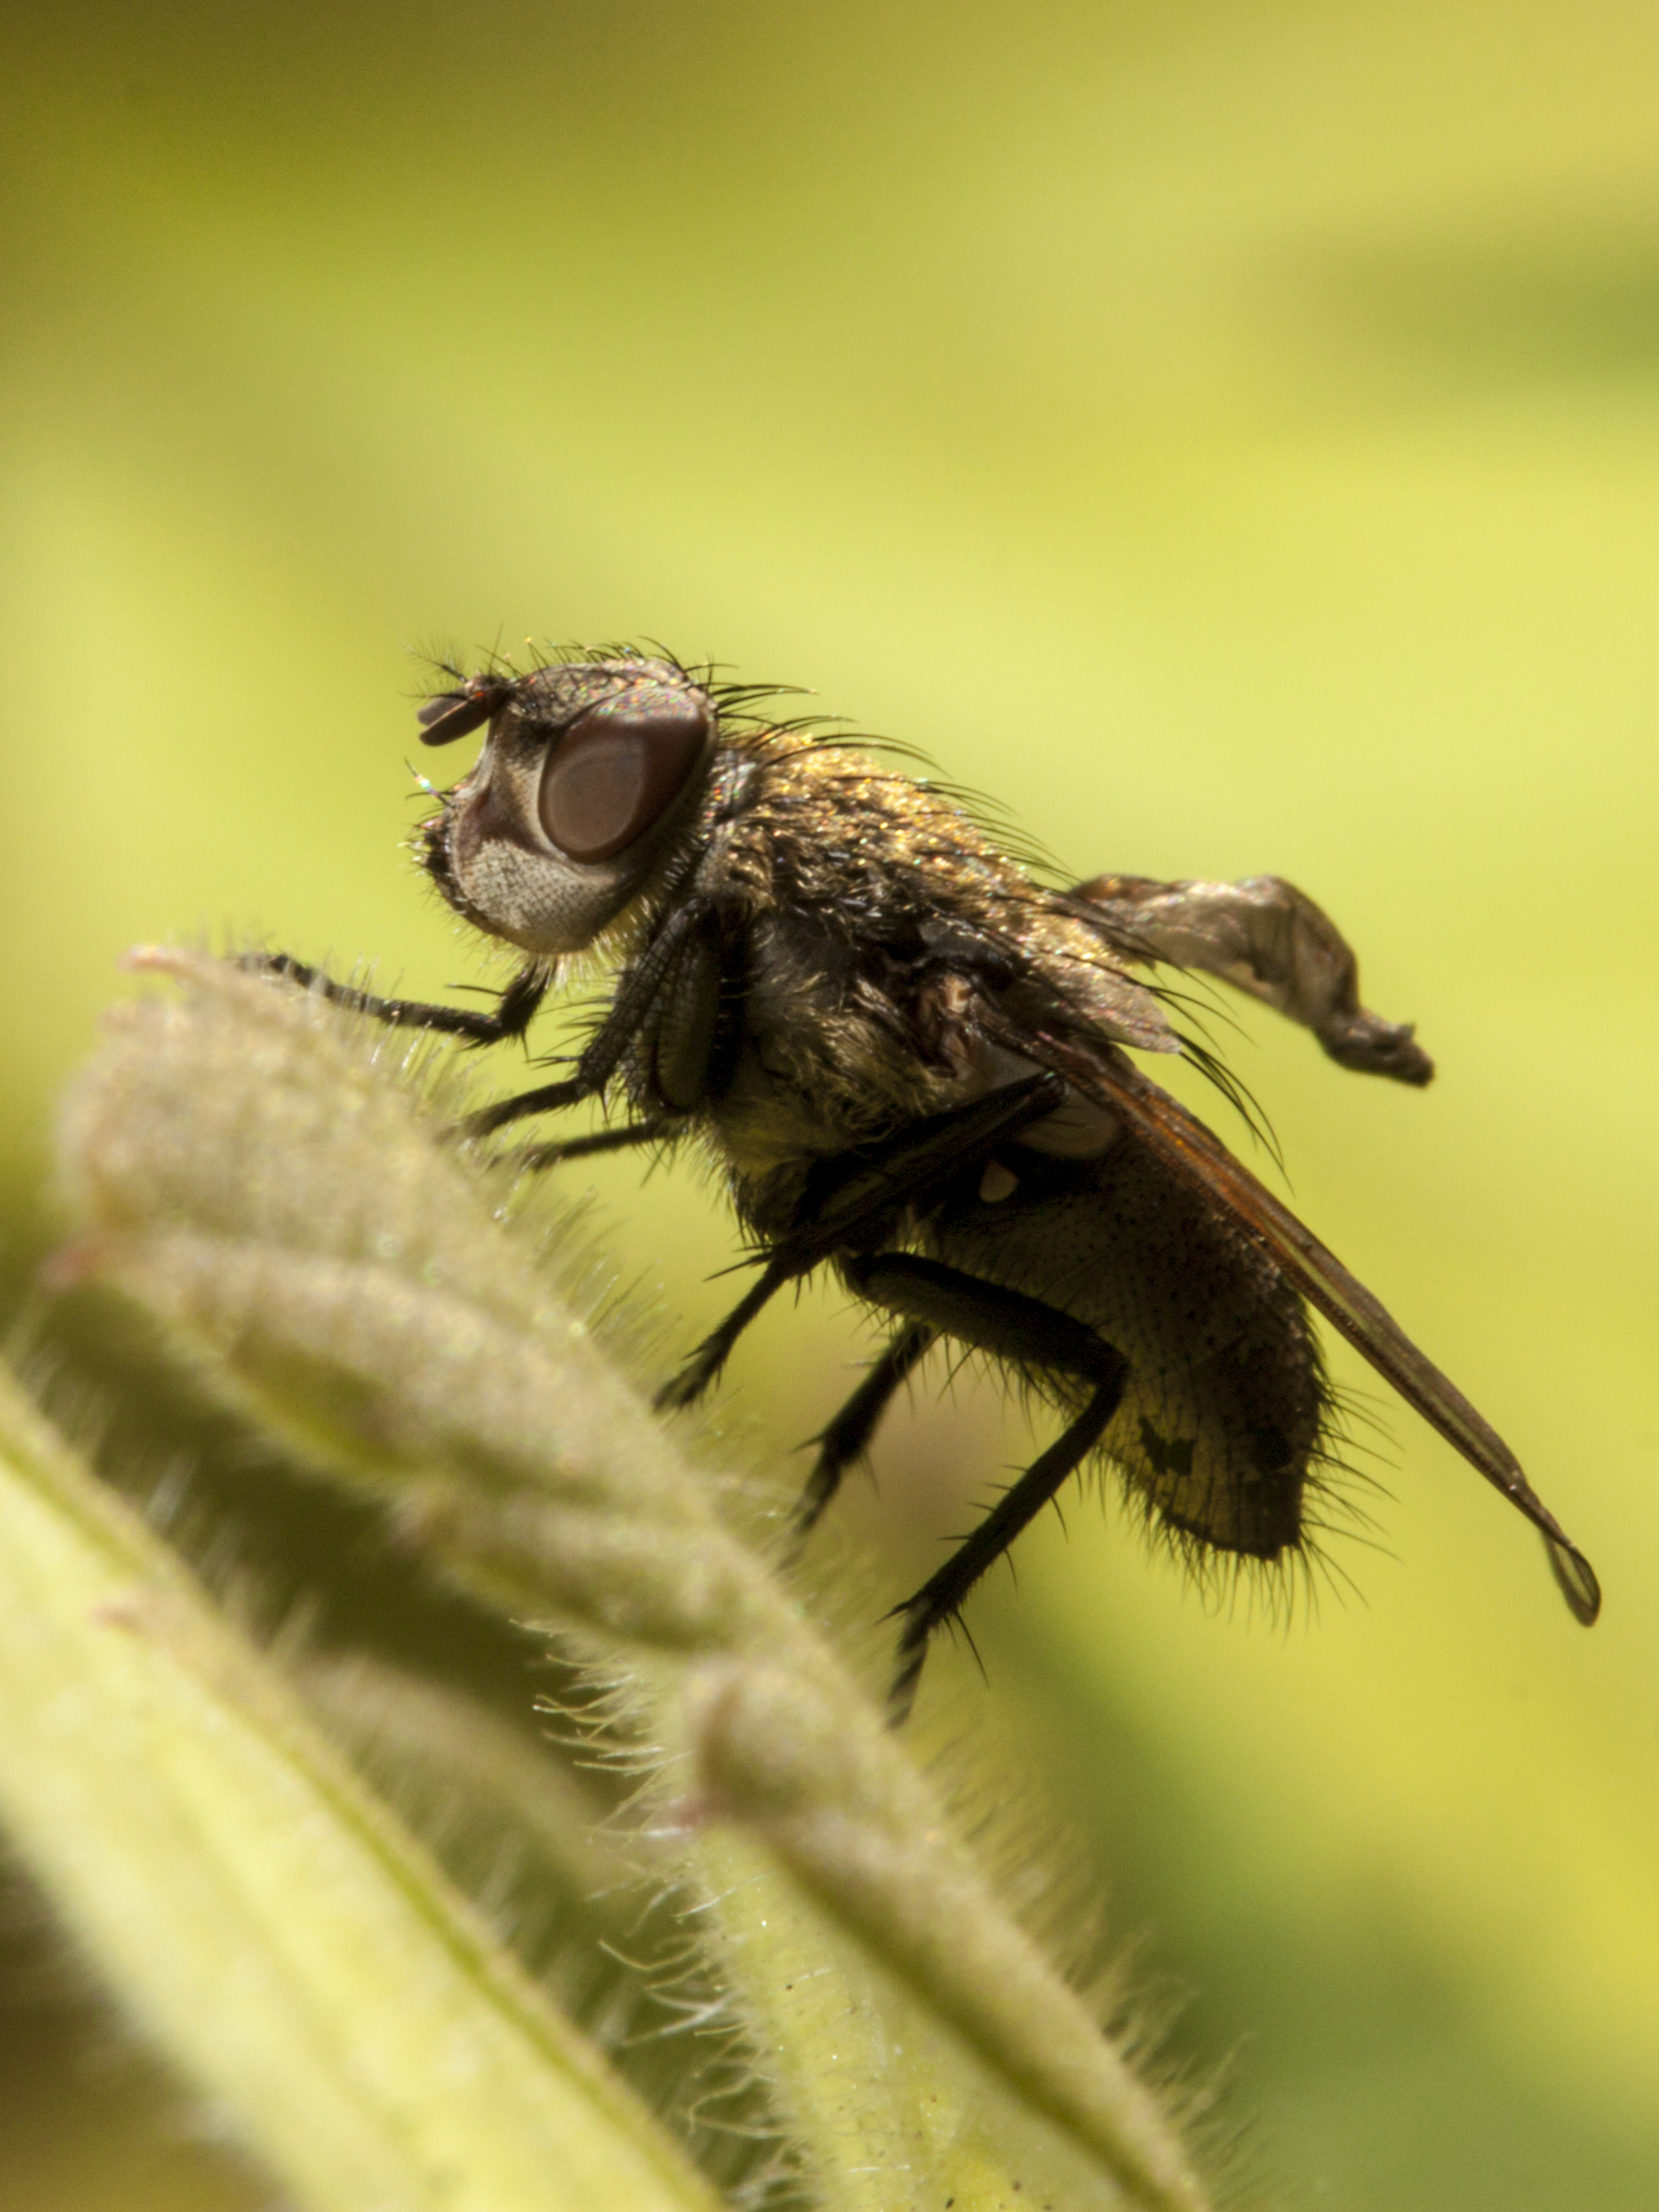
nature, photography, flower, fly, wildlife, insect, flora, fauna, invertebrate, close up, uk, bee, pest, nectar, peterborough, macro photography, honey bee, plant stem, membrane winged insect